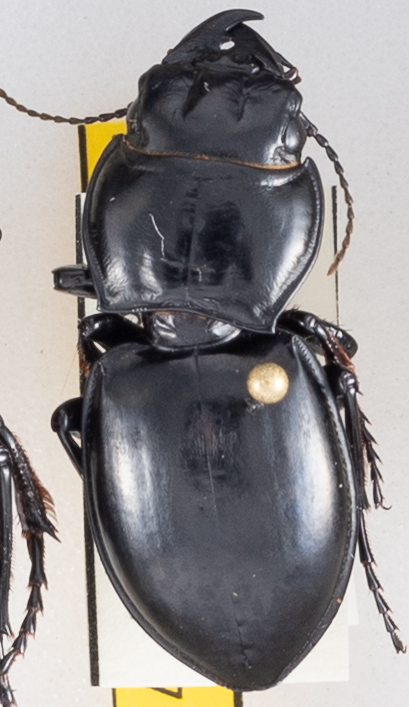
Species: Pasimachus californicus
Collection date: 2021-08-25
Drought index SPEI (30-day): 1.322
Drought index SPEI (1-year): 0.71
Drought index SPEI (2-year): -0.022